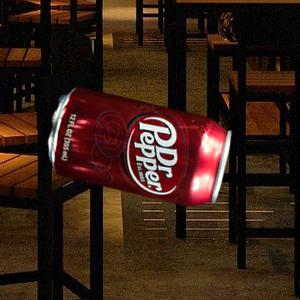
Label: cans